Aabed-El ben Asher ben Matzliach

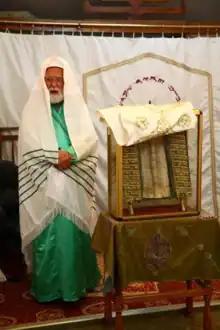
High Priest Aabed-El ben Asher ben Matzliach

Aabed-El ben Asher ben Matzliach (Samaritan Hebrew: "ʾĀbədʾēl ban ʾĀ̊šər ban Maṣlīyaʾ"), also known as Abdullah Wassef Tawfiq (ِArabic: ), born in 1935 in Nablus, is the current Samaritan High Priest. He assumed office on 19 April 2013. According to Samaritan tradition, he is the 133rd high priest since Aaron and in accordance with Samaritan custom, upon his death, the office will automatically transfer to the oldest surviving descendant of Ithamar. Aabed-El is married and has two sons and two daughters.